Indian club

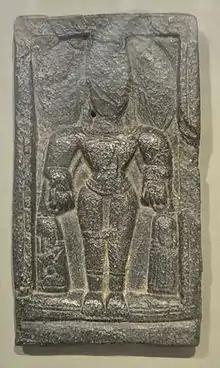
Stone figure using an exercise equipment similar to Indian clubs, 5th-7th century CE found in Moghalmari.

Club swinging is believed to have originated in India and Persia by soldiers as a method of improving strength, agility, balance and physical ability.